Austria in the Eurovision Song Contest 2016

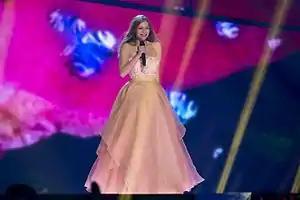
Zoë during a rehearsal before the first semi-final

According to Eurovision rules, all nations with the exceptions of the host country and the "Big Five" (France, Germany, Italy, Spain and the United Kingdom) are required to qualify from one of two semi-finals in order to compete for the final; the top ten countries from each semi-final progress to the final. The European Broadcasting Union (EBU) split up the competing countries into six different pots based on voting patterns from previous contests, with countries with favourable voting histories put into the same pot. On 25 January 2016, a special allocation draw was held which placed each country into one of the two semi-finals, as well as which half of the show they would perform in. Austria was placed into the first semi-final, to be held on 10 May 2016, and was scheduled to perform in the second half of the show.